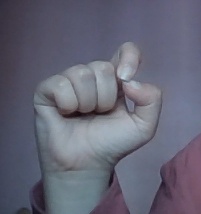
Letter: fa